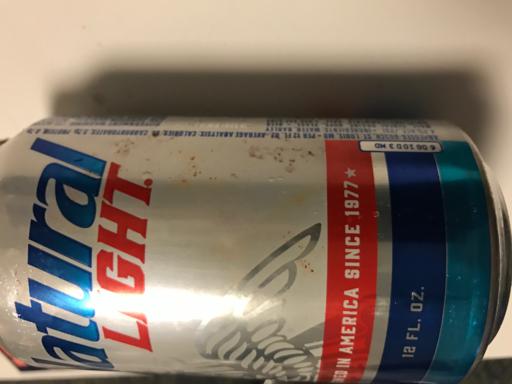
Label: metal